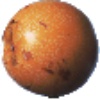
Label: Granadilla 1